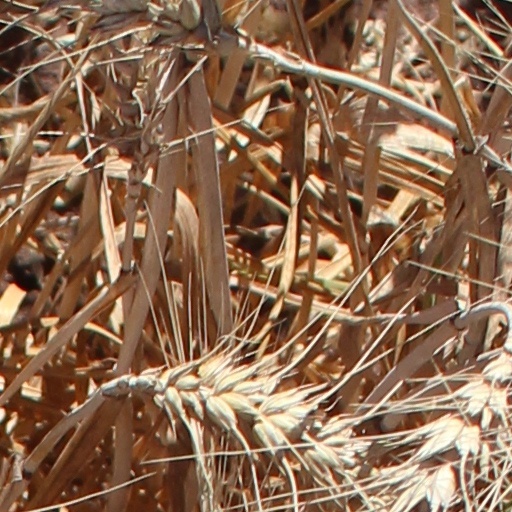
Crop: wheat